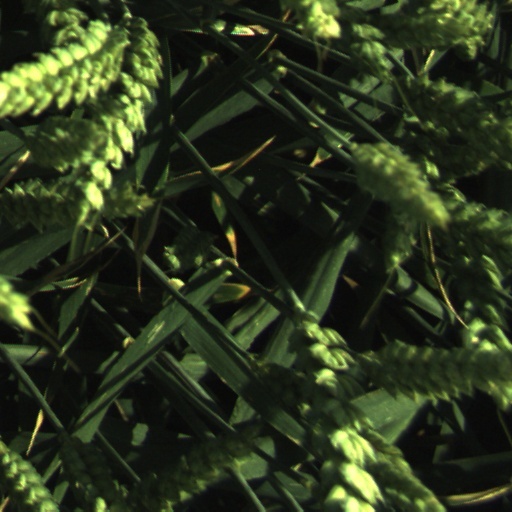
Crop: wheat